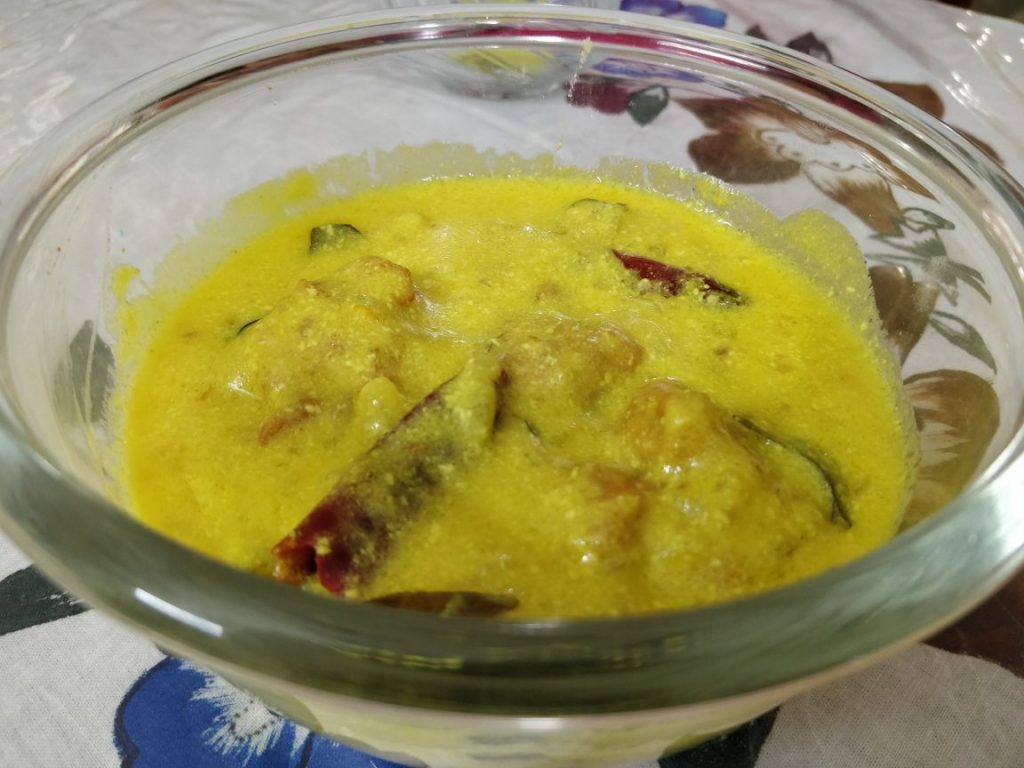
Dish: pakode